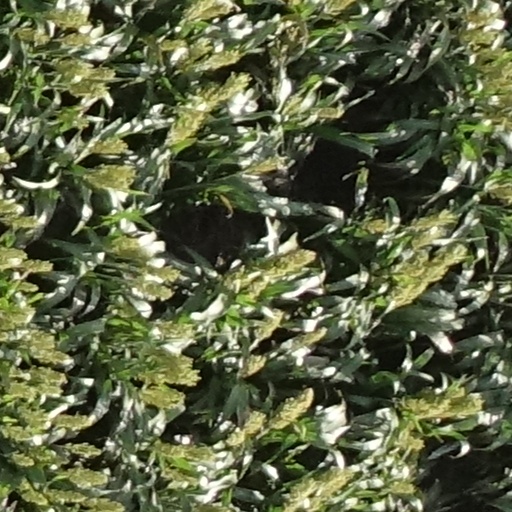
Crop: sorghum